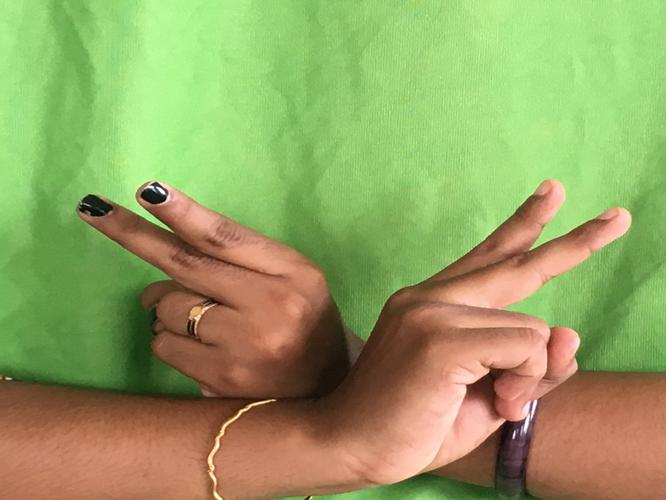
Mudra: Kartariswastika
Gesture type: double_hand